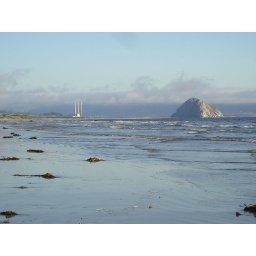
Late afternoon at the beach house in Cayucos... we had a beautiful view of Morro Bay, CA